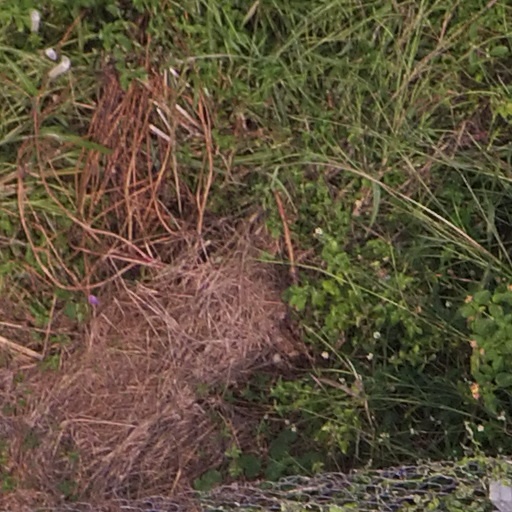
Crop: maize; corn